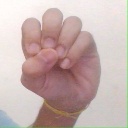
अक्षर: उ